Chicago – New York Electric Air Line Railroad

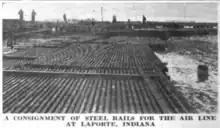
Rails for the La Porte branch during construction.

The section of the main line that was actually built, , ran from South La Porte westwards to a location north of Woodville named Goodrum after George C. Goodrum, a major shareholder from Fall River, Massachusetts. There were three railroad crossings in this distance, over the Pere Marquette Railway, Monon Railroad and the Wabash Railroad. Each of these was provided with a heavy girder bridge, approached by immense fills to keep the gradients down. The fill material came from two deep cuts on the route. The track was built to steam-road standards, allegedly with 85 pound (38.5 kg) rail and white oak ties -in fact, 60 pound (27 kg) rails were used. Every sixth tie was extra long to accommodate the future third conducting rail, although a trolley wire was strung to power the cars "as a temporary measure". Only a single track was laid, although there was space for a second. Investors were taken out to view these two portions of the line in operation, and the continuing work. However, further progress continued to be slow and the depression of 1907–1908 worsened the financial problems arising.